Nakchhong

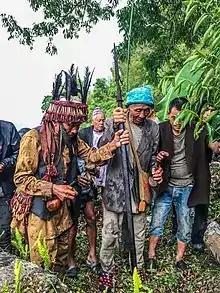
A Nakchhong performing the Sakela ritual at Sakela altar.

Nakchhong is the main priest of the Sakela shrine; during Udhauli and Ubhauli. They are self-learned, self-realized and do not have a teacher. During the unavailability of Nakchhongs, others can be chosen to perform the ritual worship at the Sakela altar. It seems that before worshiping Sakela (Bhumidev), four types of Mang(deities) are being worshiped by Nakchhong in a regular manner. Only after worshiping the said mang (deities) according to the law, it is believed that the Sakela Nakchhong will get the power to worship Suptulung (three stone altar), Sikari devta (hunter deity) Nagangeni (snake deities), Simebhume, and Retkamang (eight ancestral spirits) are also worshiped asking for power. After all the work is done, Sakela Nakchhong will give the sound of drums from his house and inform about the beginning of Sakela. Before going to Sakela worship Nakchhong firstly worship ”Suptulung” (three stone altar of the house) and ask for strength.